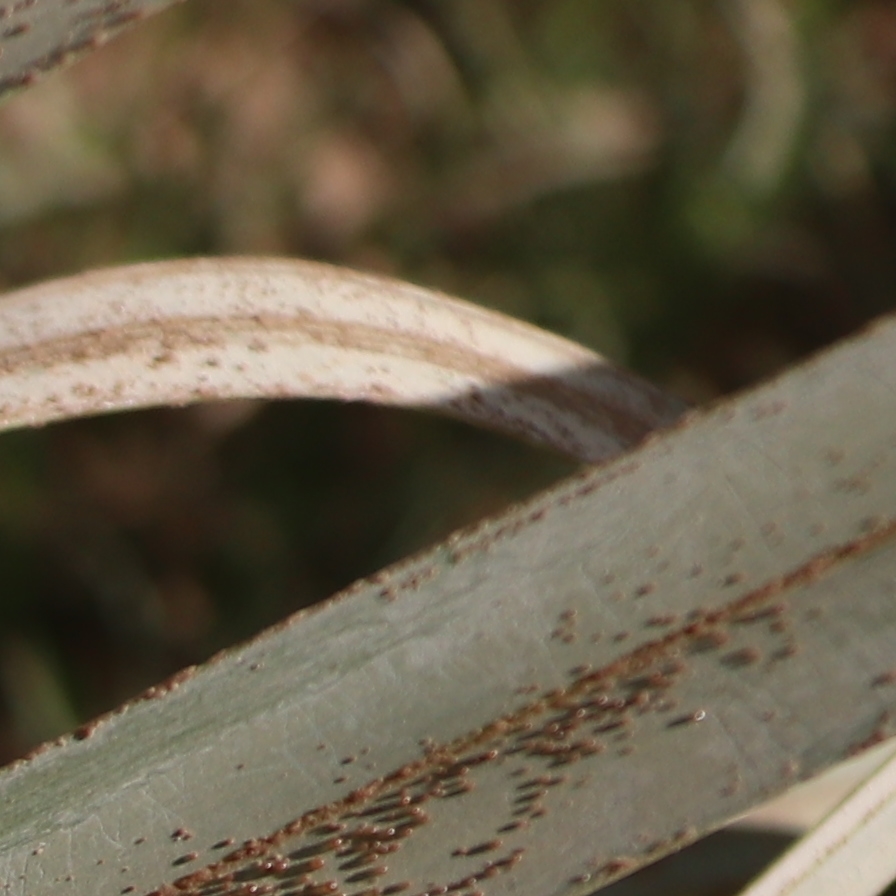
Label: Honey